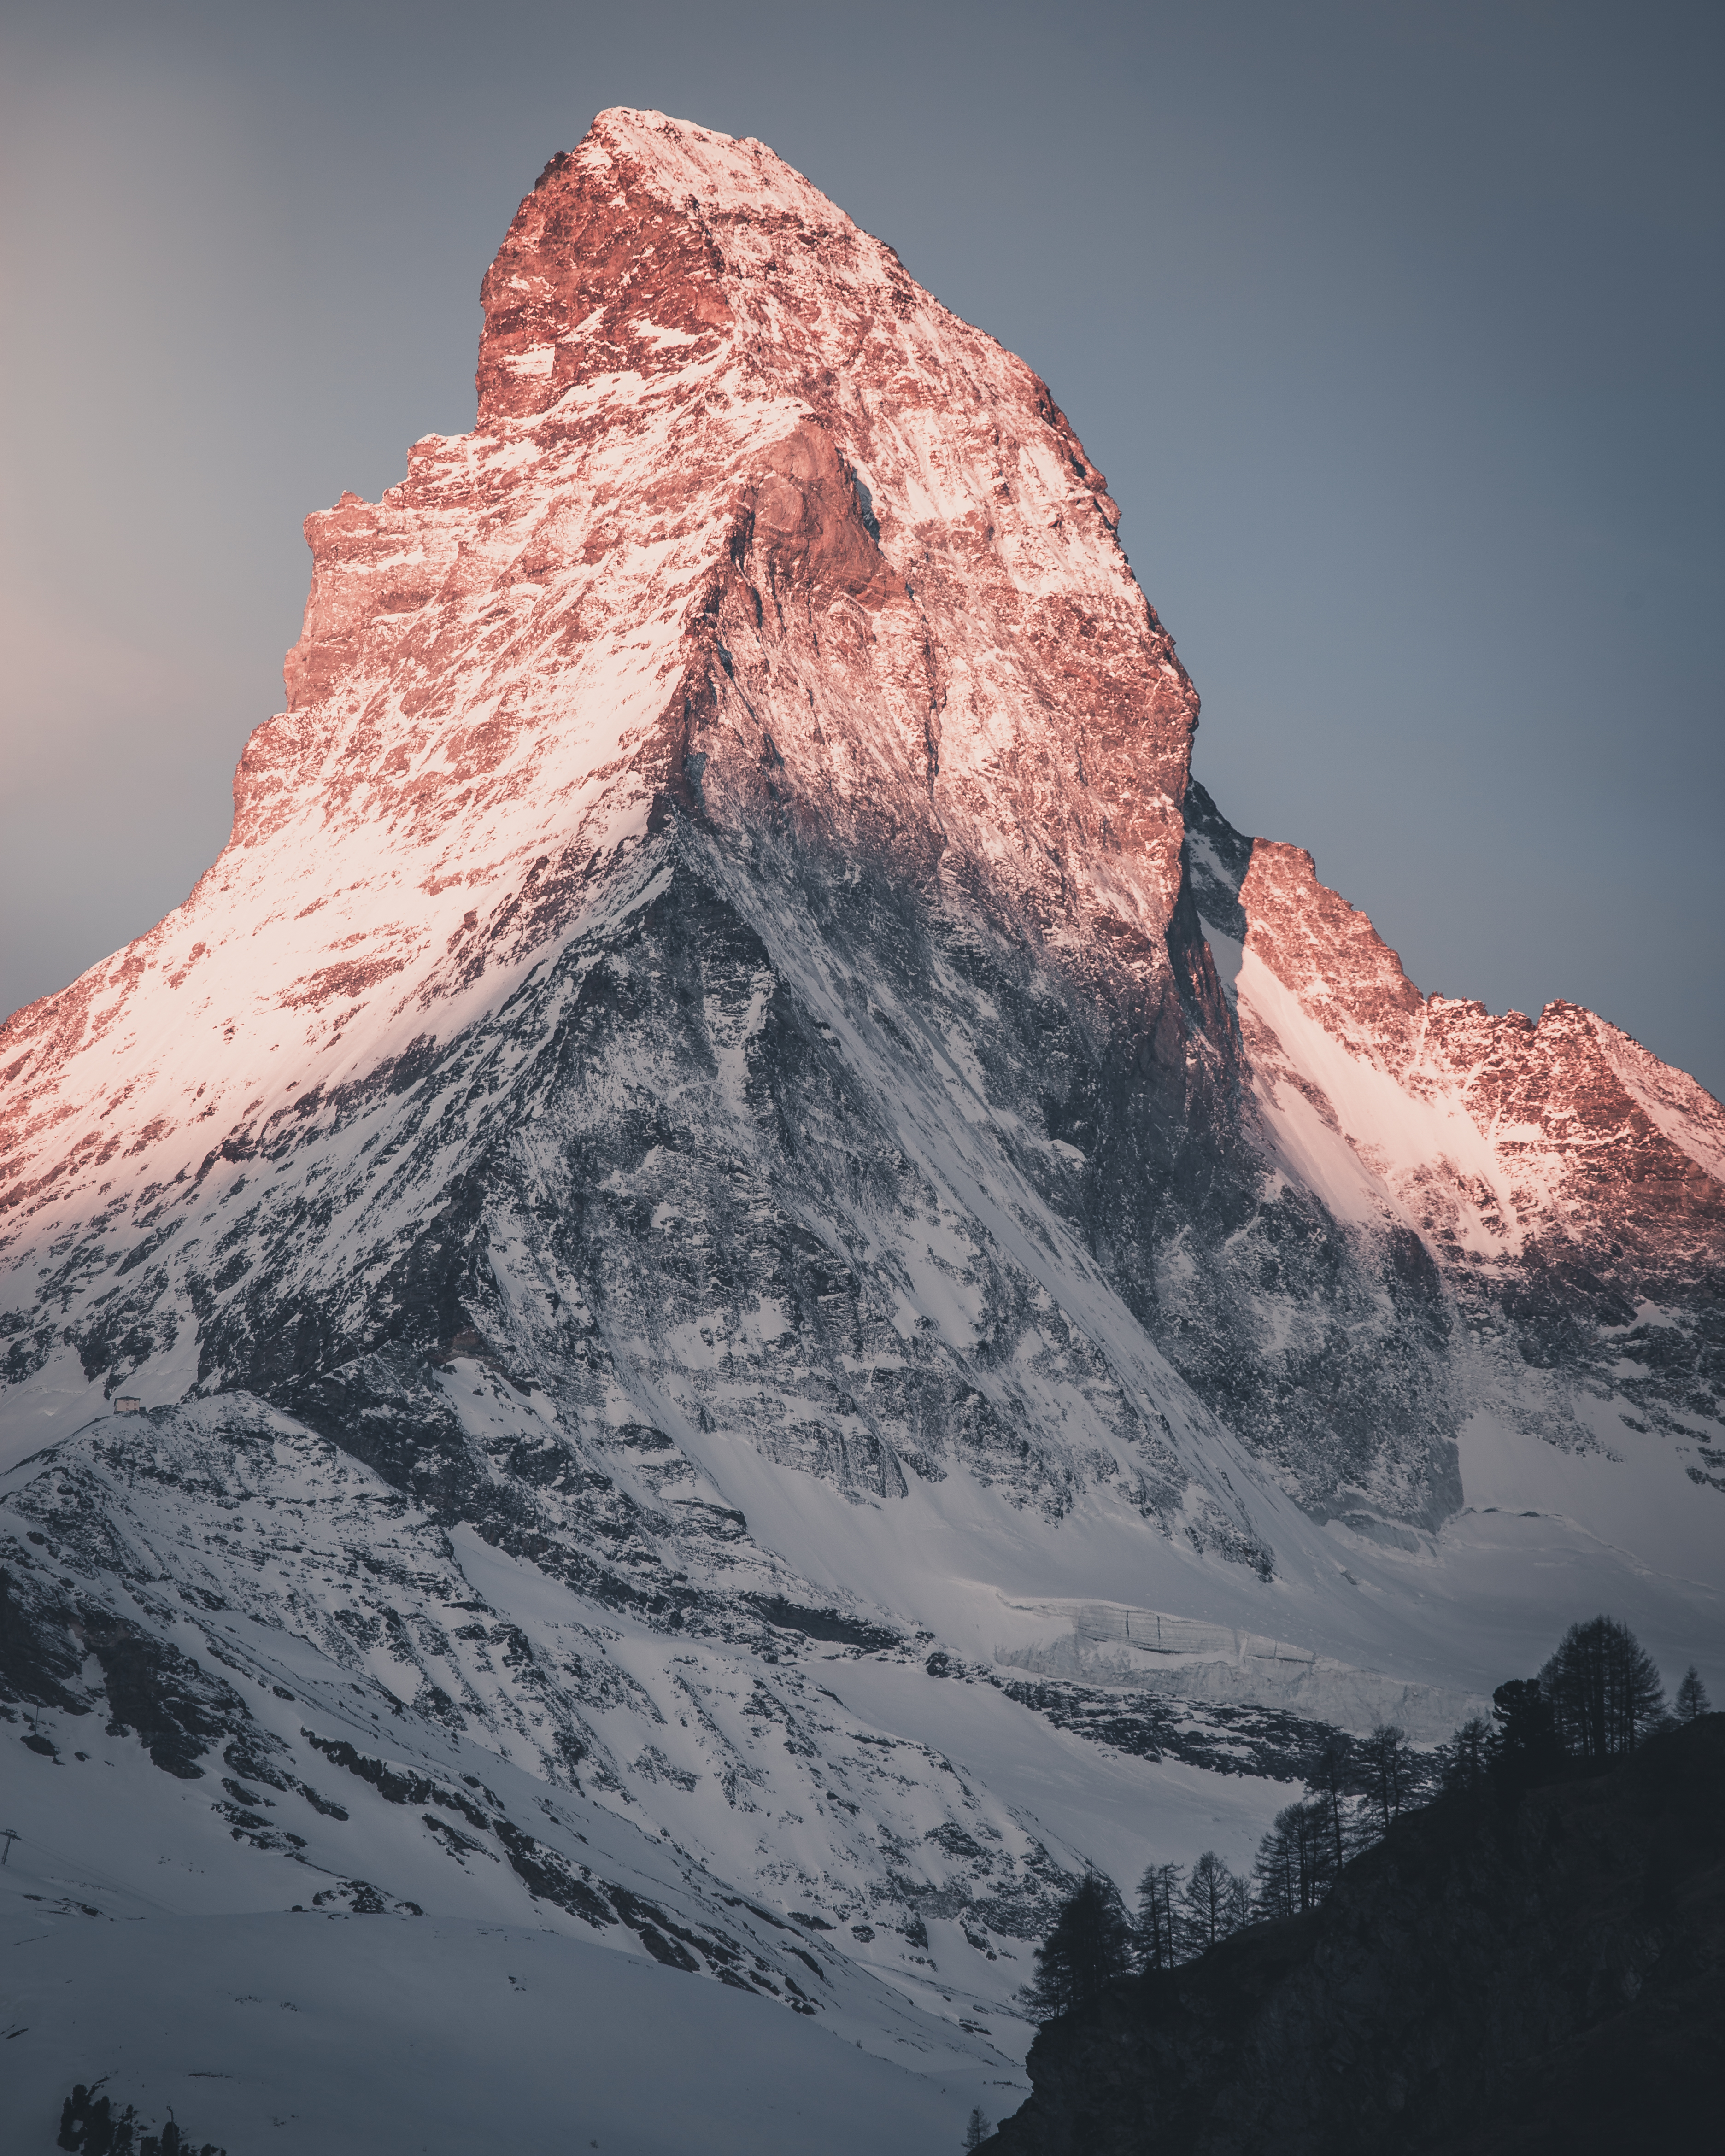
mountainous landforms, mountain, mountain range, sky, alps, massif, summit, ridge, rock, wilderness, snow, hill, glacial landform, tree, mount scenery, fell, winter, national park, cloud, landscape, geology, ar te, geological phenomenon, world, glacier